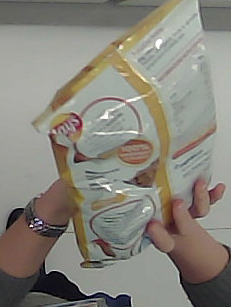
Product: lays_classic